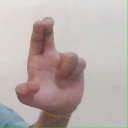
अक्षर: आ